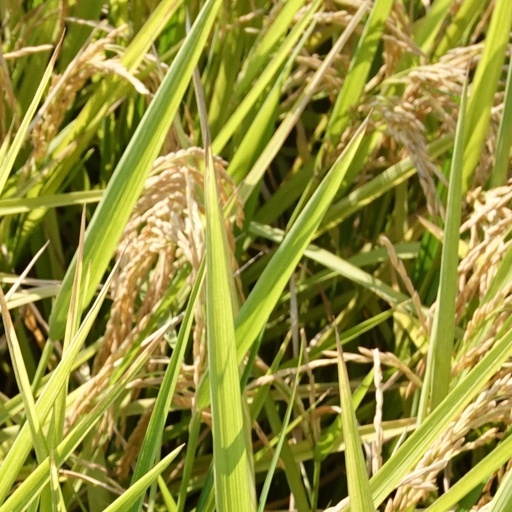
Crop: rice